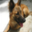
Label: dog